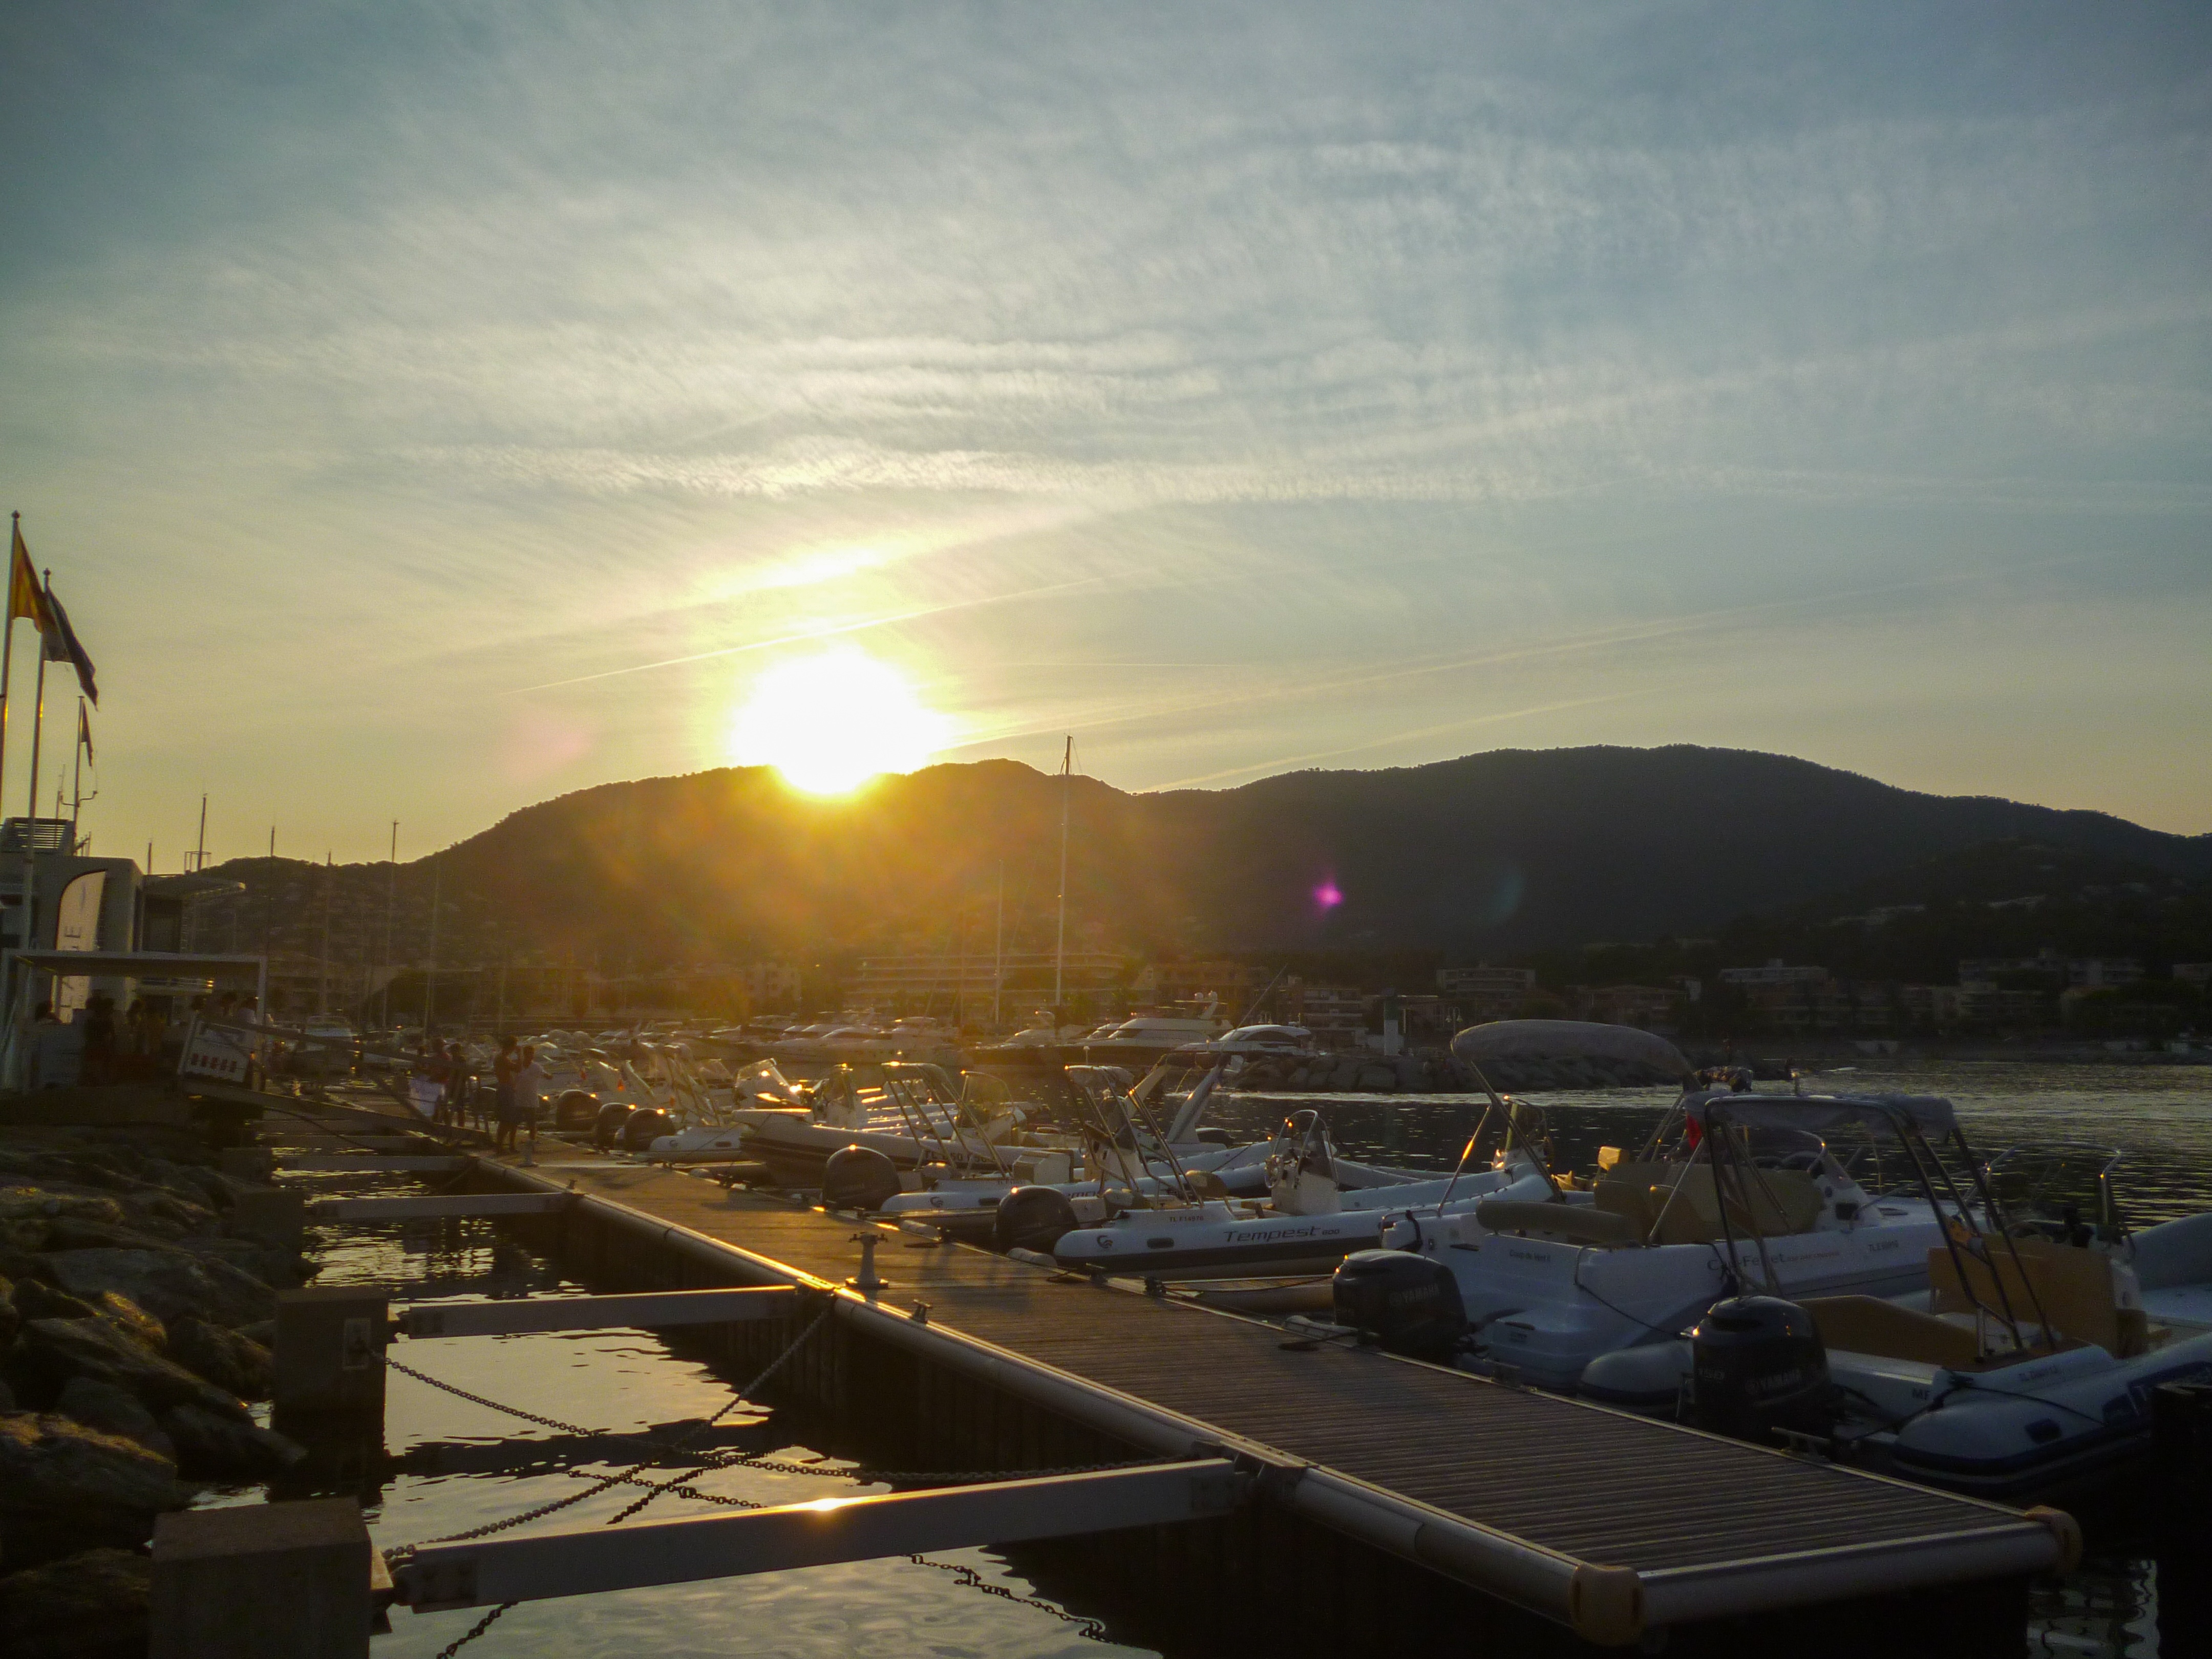
sea, coast, horizon, cloud, sky, sun, sunrise, sunset, sunlight, morning, dawn, cityscape, dusk, evening